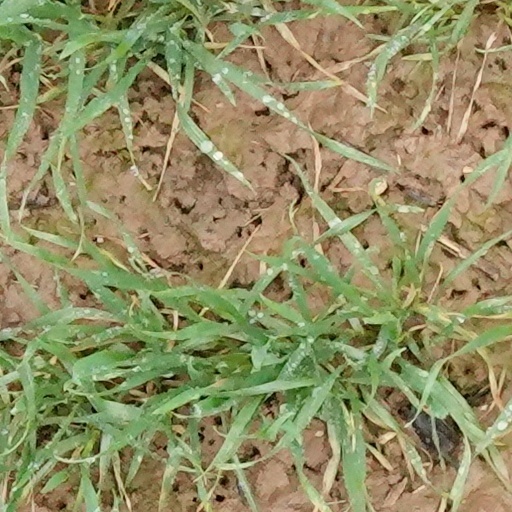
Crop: wheat